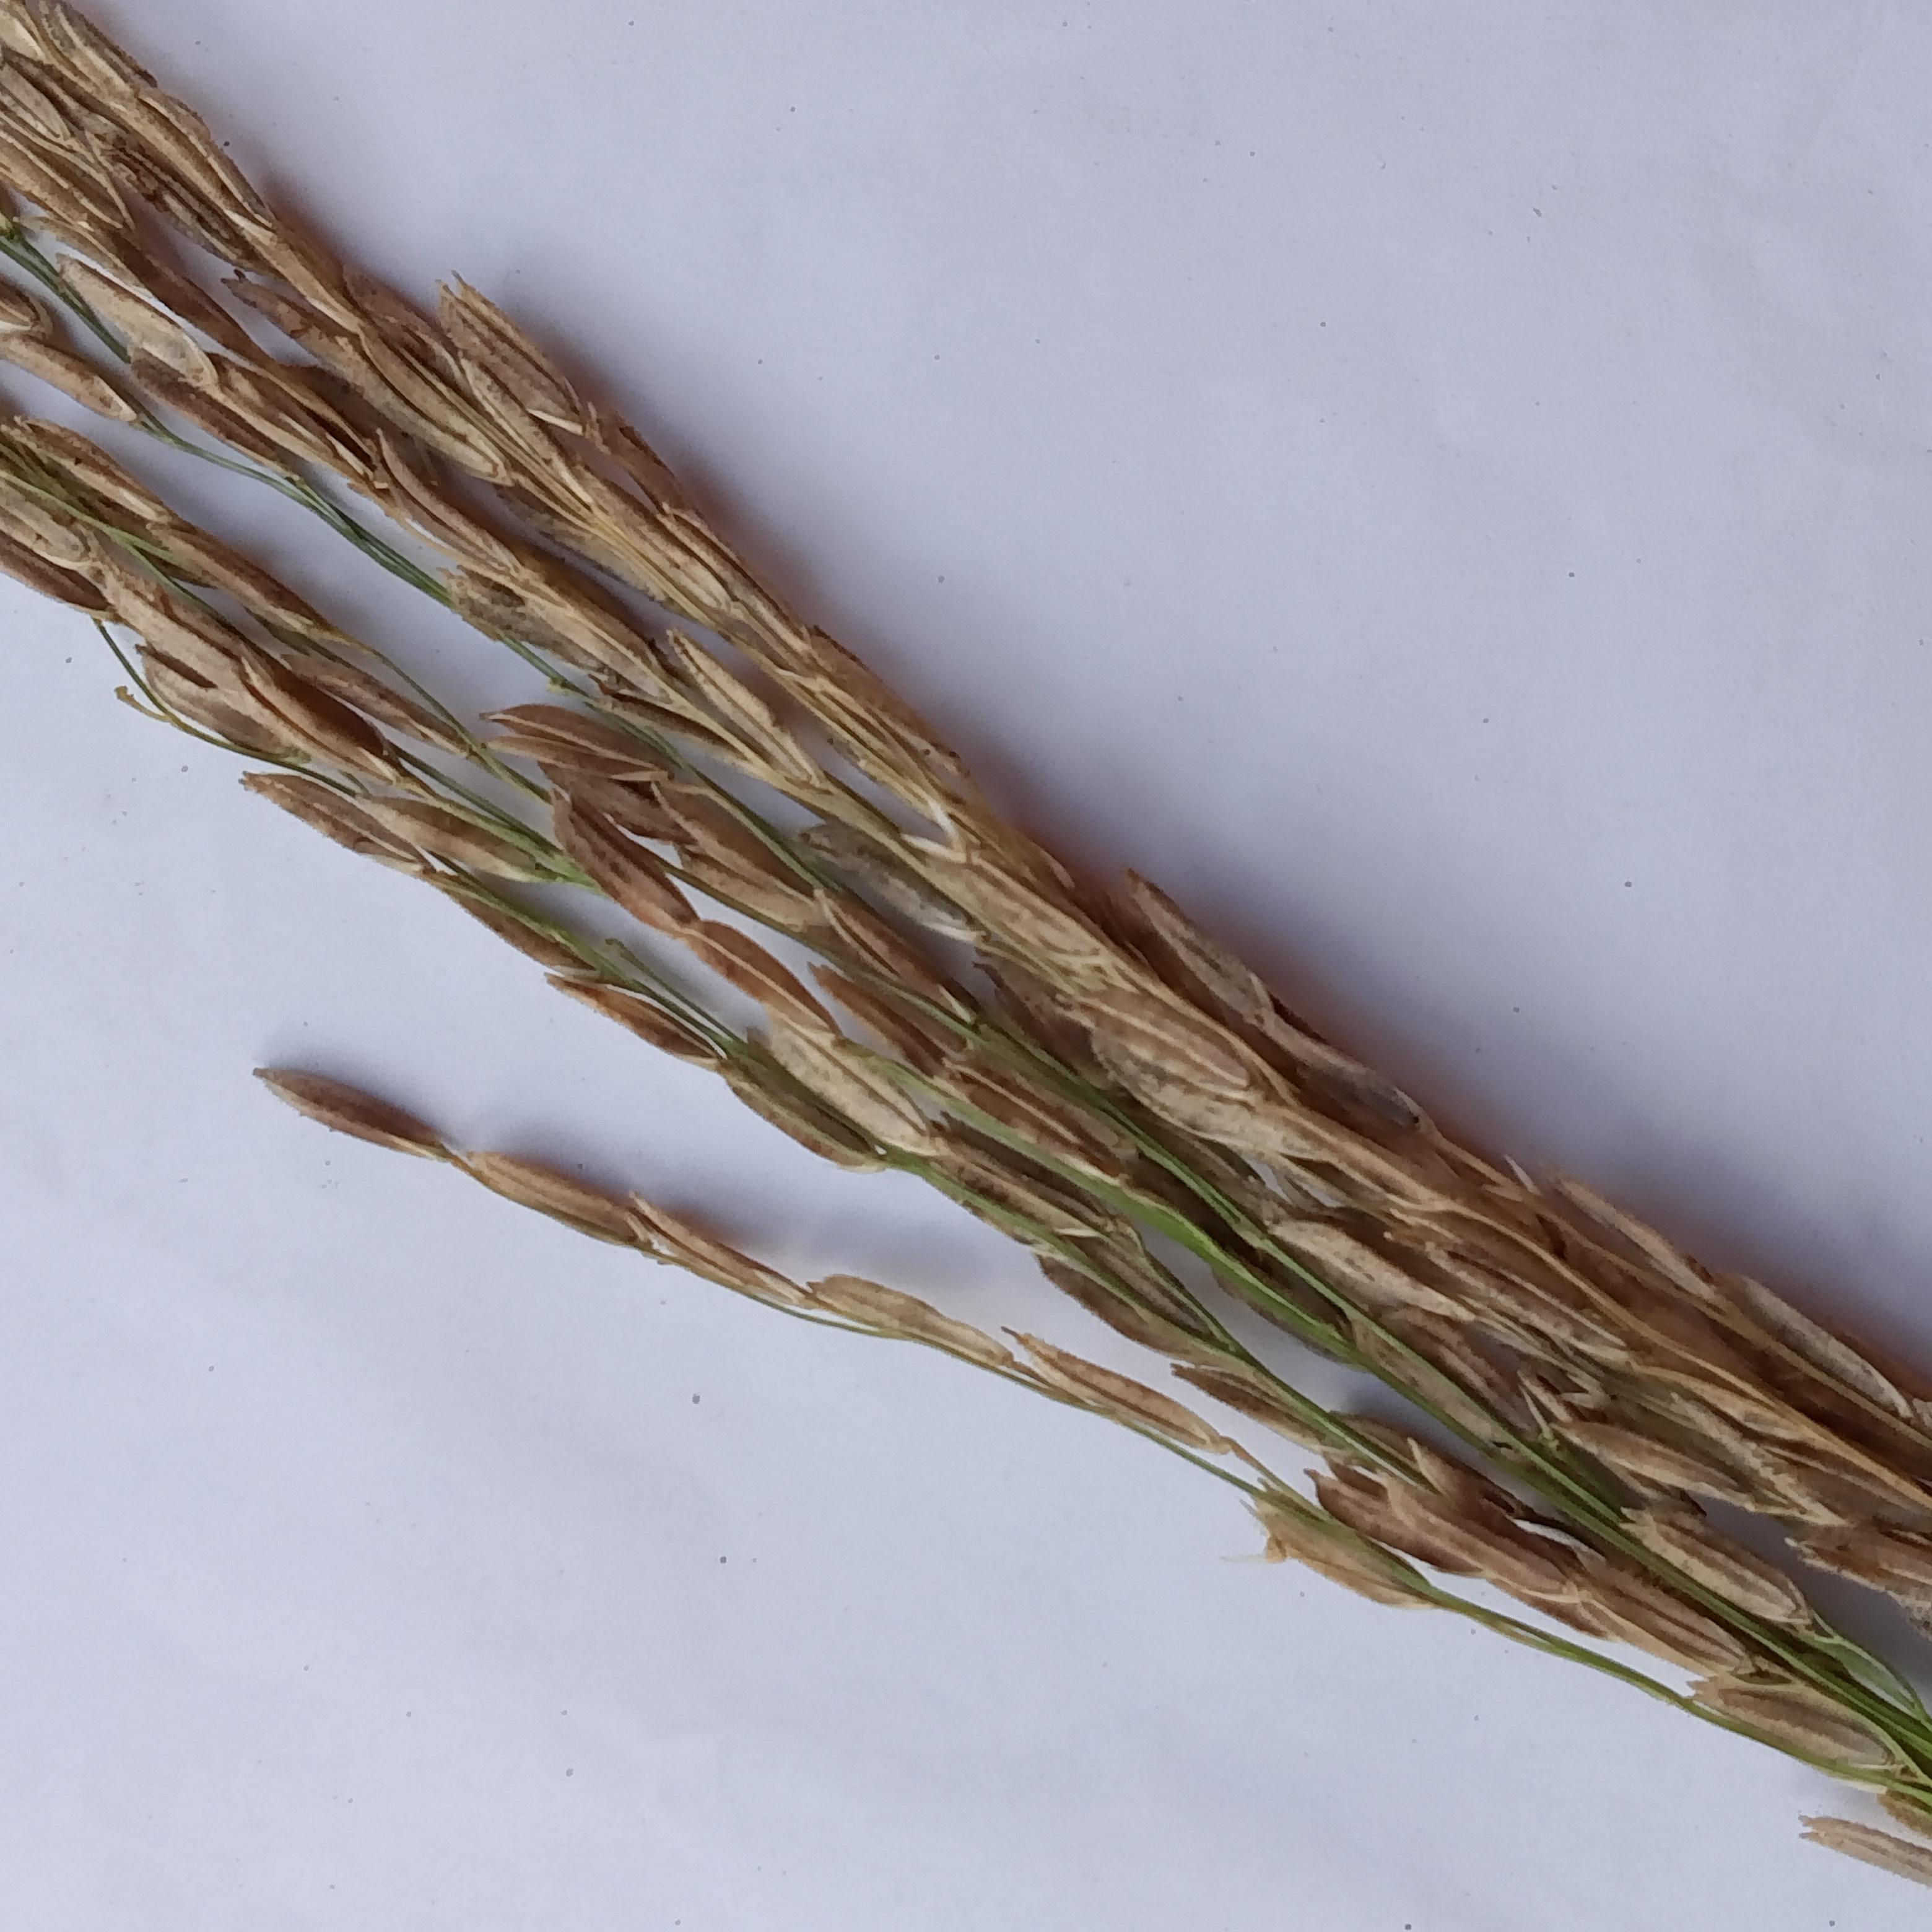
Label: Rice___Neck_Blast